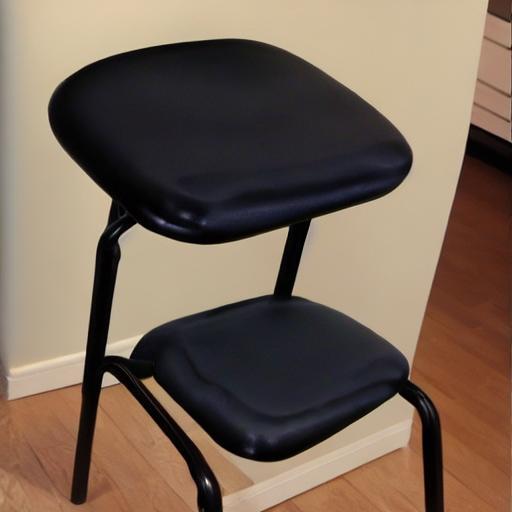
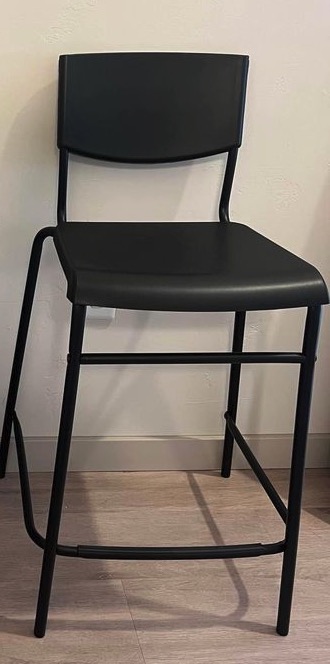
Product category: stool
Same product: no